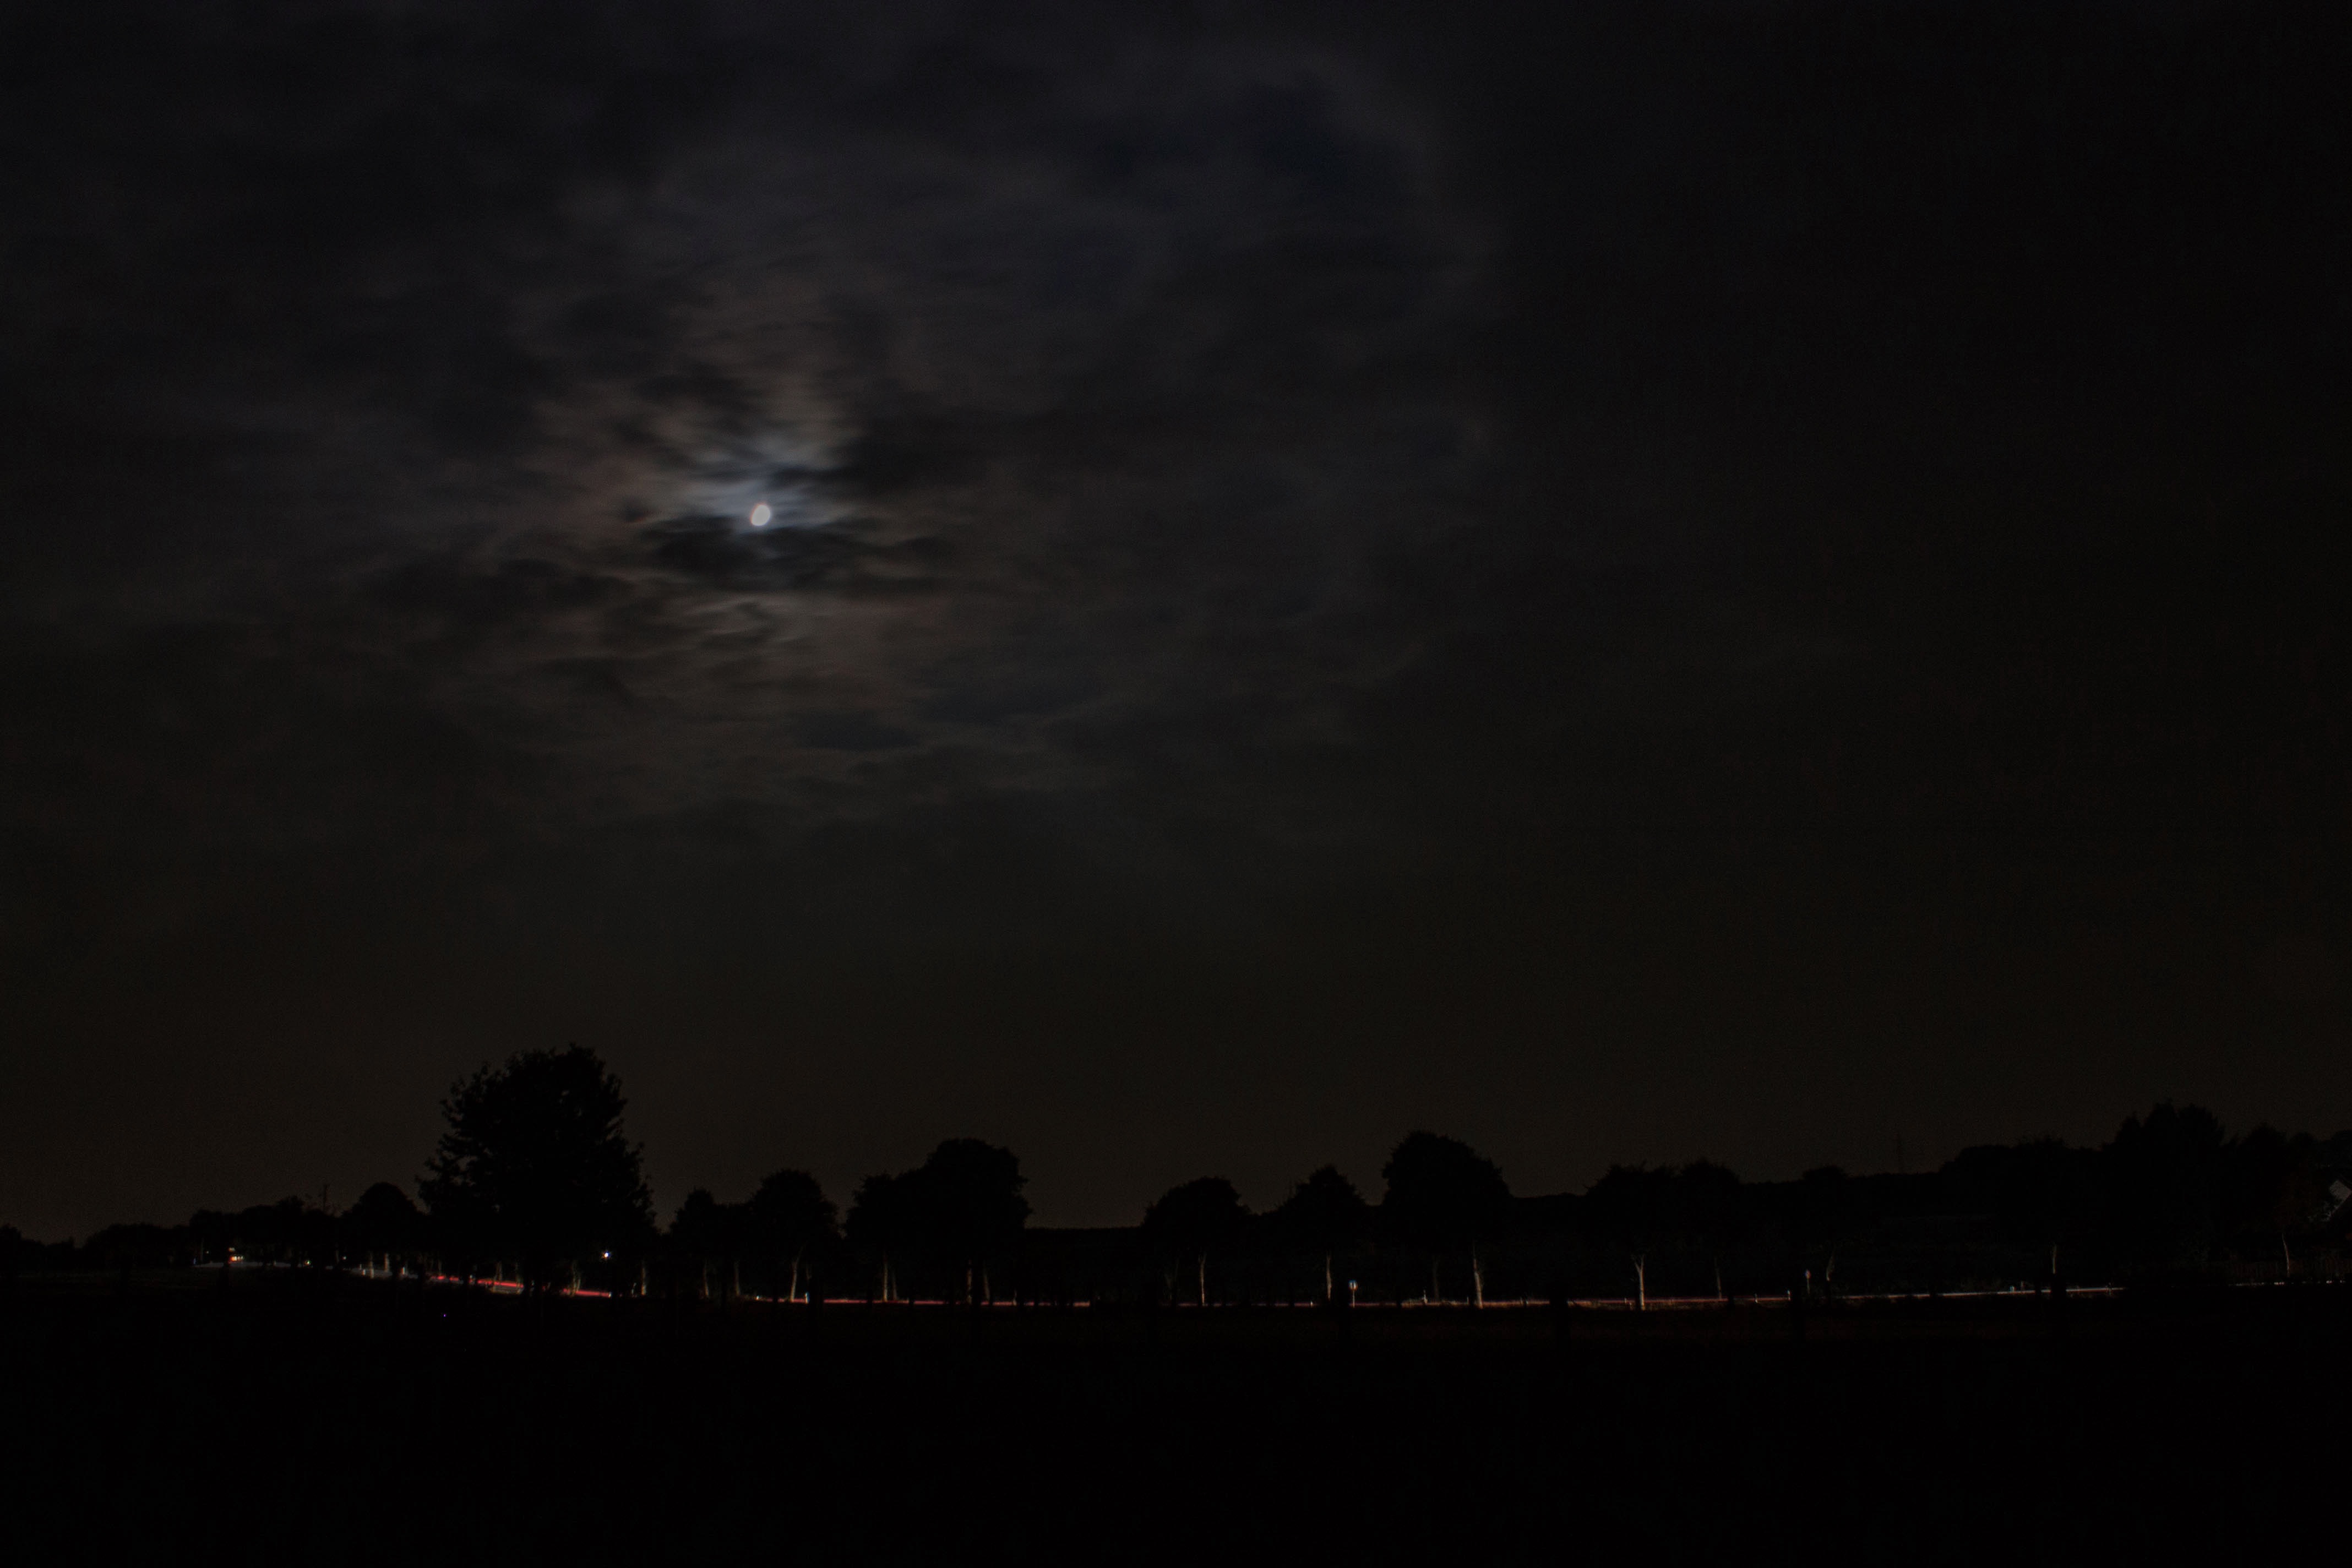
cloud, sky, night, atmosphere, dusk, darkness, moon, full moon, lightning, moonlight, thunderstorm, midnight, phenomenon